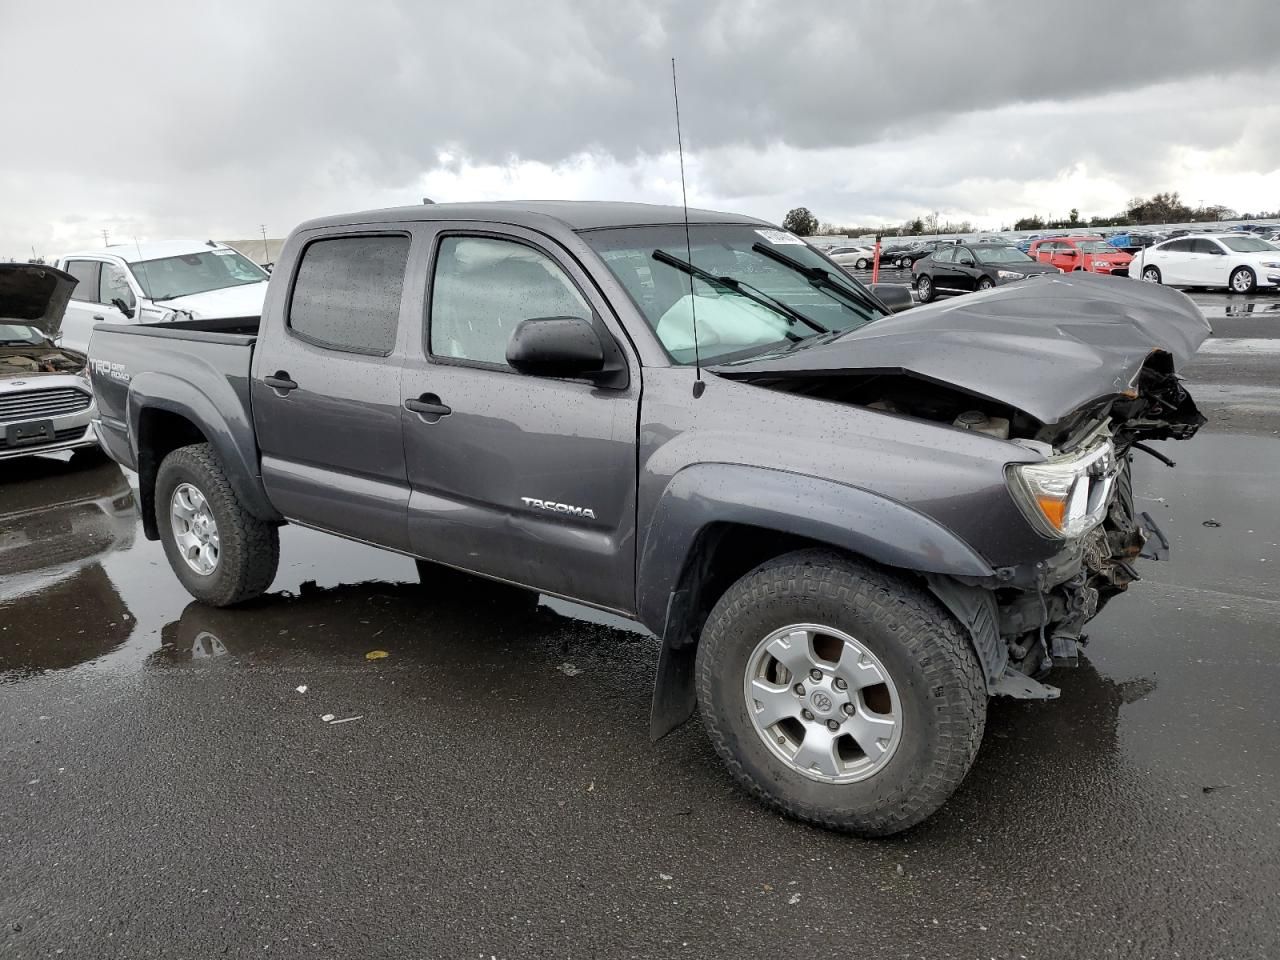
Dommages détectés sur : plaque d'immatriculation avant, pare-choc avant, feu avant droit, feu avant gauche, capot, aile avant gauche, porte avant droite, porte arrière droite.
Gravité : majeur